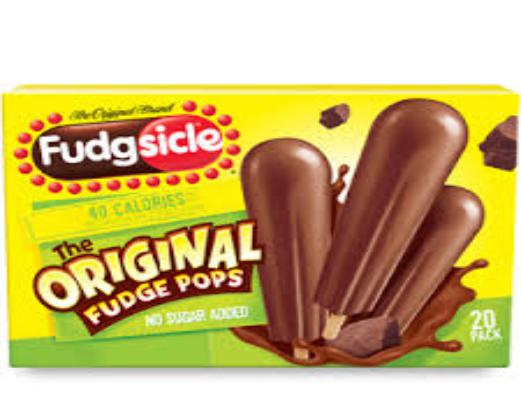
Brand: Fudgsicle
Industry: Food